The Grand Island Independent

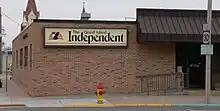
"Grand Island Independent" building in Grand Island

The Grand Island Independent is a daily newspaper published in Grand Island, Nebraska.